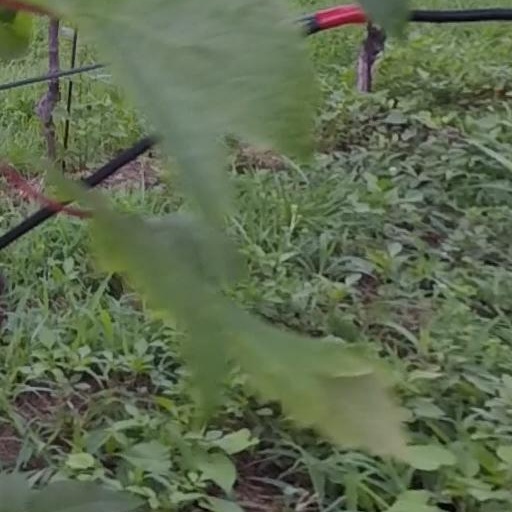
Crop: grape